Amazing Grace (2018 film)

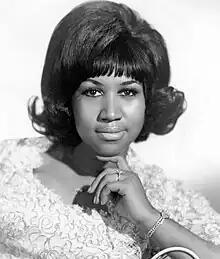

In 1972, Joe Boyd, the Music Services director at Warner Bros., originally proposed that film director James Signorelli direct the film. At a later date, Warner CEO Ted Ashley approached Sydney Pollack to direct the film. Pollack accepted the assignment when he heard Franklin's name.